Kaunas State Puppet Theatre

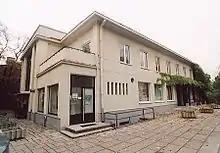
Kaunas State Puppet Theatre

Kaunas State Puppet Theatre is a puppet theatre in Kaunas, Lithuania. The professional theatre was established in 1958. Each theatrical season it offers to the spectators twenty puppet performances, and 4–5 new plays are usually staged. There are two halls for spectators – 226 and 50 seats each in the theatre. Small museum of puppets characters is set at the premises of the theatre. The theatre performed plays in festivals of many foreign countries.